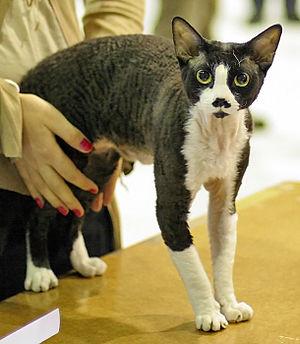
Un devon rex noir et blanc, mâle champion d'Europe à l'exposition féline de Jyväskylä en 2007.
Le devon rex est une race de chats originaire du Royaume-Uni. Dans les années 1960, un chaton à la fourrure bouclée est recueilli près de Buckfastleigh dans le Devon par Beryl Cox. Elle revend ce chat, appelé Kirlee, aux éleveurs du Cornish Rex, race à poil bouclé alors récemment créée. Des croisements tests montrent rapidement que la mutation responsable du poil frisé des deux races n'est pas la même. Un programme d'élevage spécifique est mis en place pour créer le devon rex à partir de Kirlee et la race est reconnue par les différentes fédérations entre la fin des années 1960 et les années 1970.